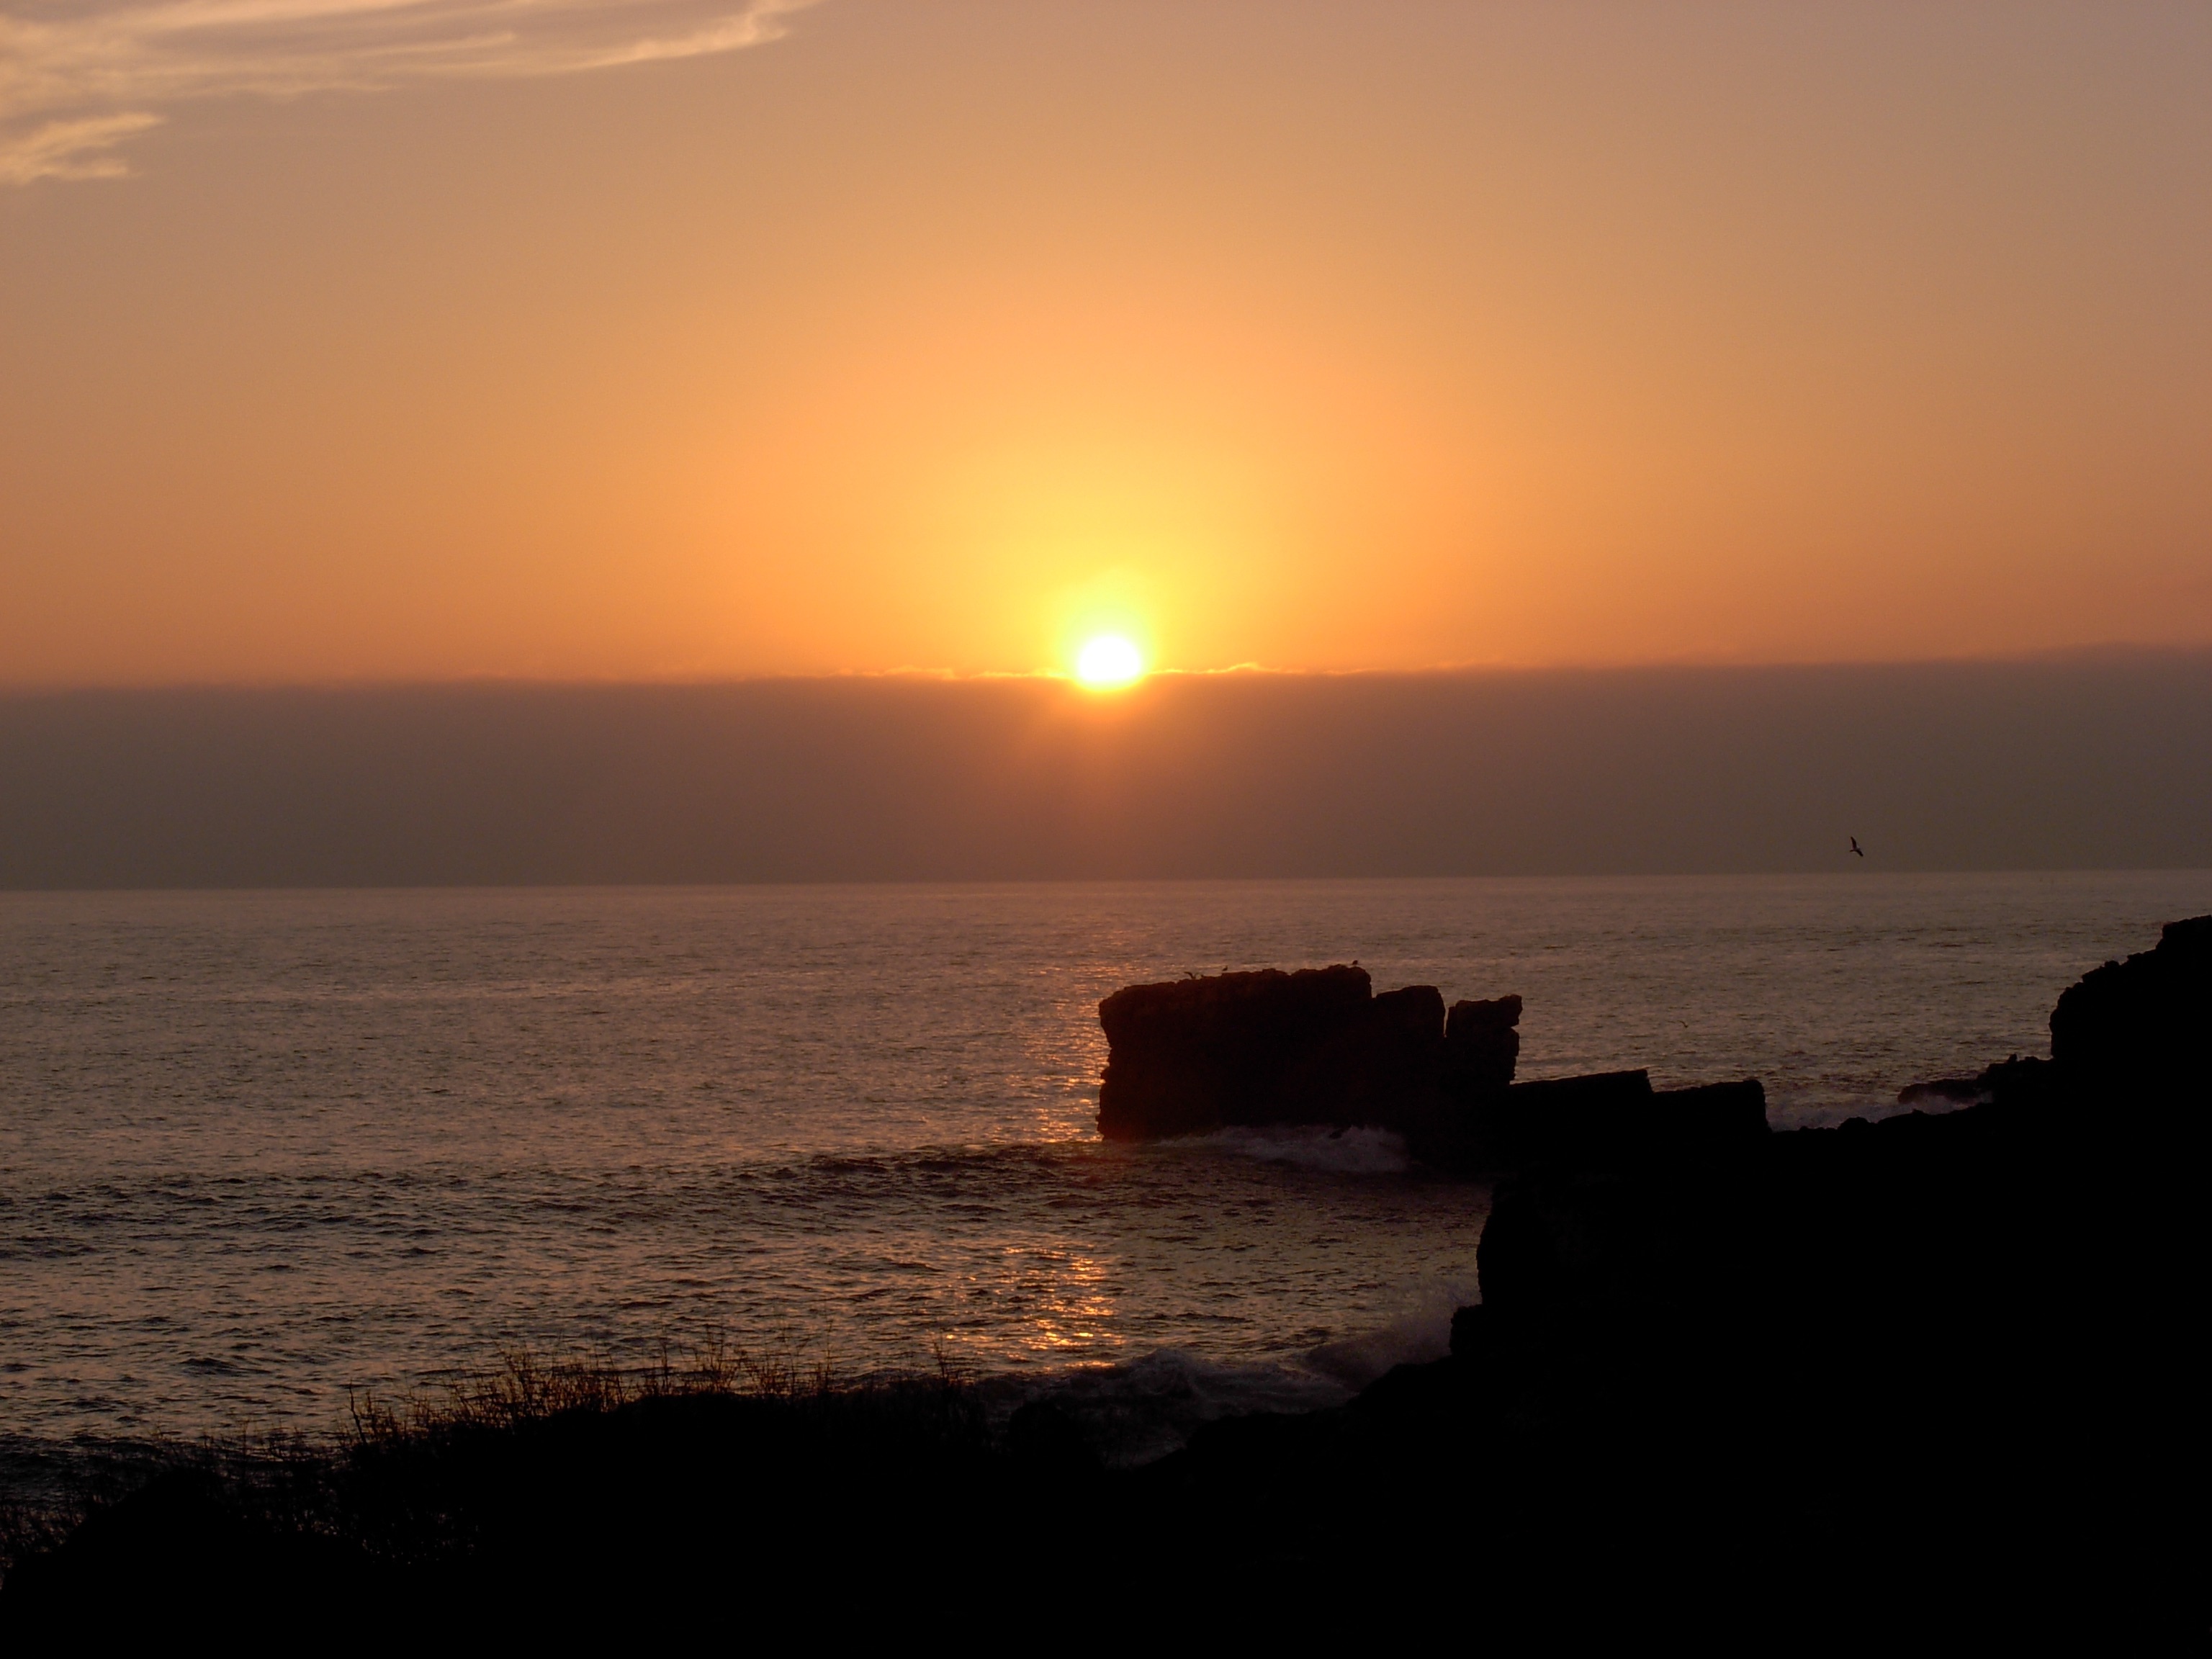
beach, sea, coast, ocean, horizon, sun, sunrise, sunset, sunlight, morning, shore, wave, dawn, dusk, evening, bay, body of water, cape, afterglow, wind wave